Fawad Alam

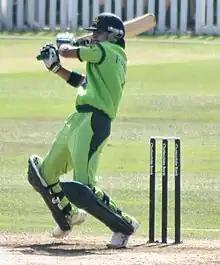
Fawad batting against Somerset during the 2010 tour of England.

After Pakistan's disappointing 2007 Cricket World Cup, Fawad was drafted into a 16-man squad for a One Day International (ODI) series against Sri Lanka in Abu Dhabi. On debut, he was out for a first ball duck. His second ODI was a better experience as he contributed 32 unbeaten runs down the order as Pakistan beat India by 31 runs in Jaipur.